Grigory Semyonov (general)

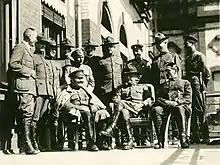
Ataman Semyonov with the representatives of the American expedition to the Russian Civil War. Seated: Semyonov (left) and General Graves (right)

With Japanese protection, he recognised no other authority. When Admiral Aleksandr Kolchak, who was based in Omsk, in Siberia, was declared Supreme Ruler by the White Armies, Semyonov refused to submit to him. They had met once, in Manzhouli, in May 1918, when Semyonov insulted Kolchak by failing to be at the railway station to greet him. Kolchak considered sending an army into Transbaikal to remove Semyonov, but had to abandon the idea because Semyonov was protected by the Japanese, who had 72,000 troops in Siberia. In October 1919, Kolchak recognised Semyonov as commander-in-chief of the Transbaikal region.